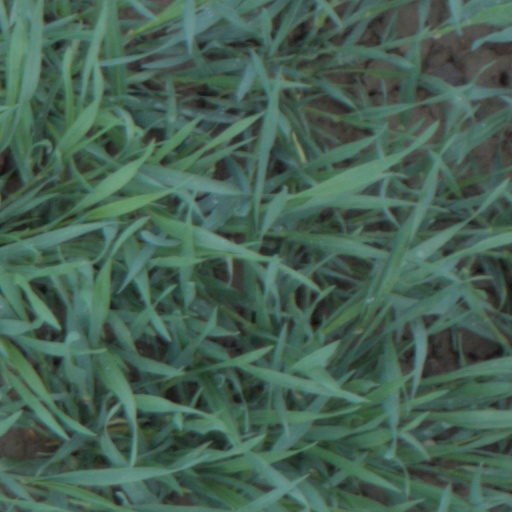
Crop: wheat